Ancient Macedonian army

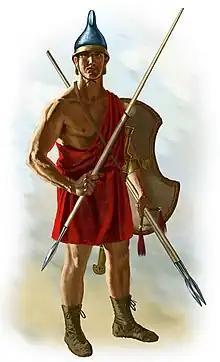
Agrianian peltast - modern reconstruction by Johnny Shumate

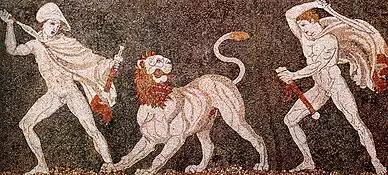
The hunter on the right is wielding a "kopis" cutting sword, the hunter on the left holds a scabbarded "xiphos" straight sword. Both types of sword were used by Macedonian cavalry and infantry. Lion Hunt mosaic from the Macedonian capital Pella, late 4th century BC.

Suitable men from the Macedonian peasantry were recruited into an infantry formation, called the phalanx. It was developed by Philip II, and later used by his son Alexander the Great in his conquest of the Achaemenid Persian Empire. These infantrymen were called "Pezhetairoi", which translates as 'Foot Companions'.